Andriy Veselovsky

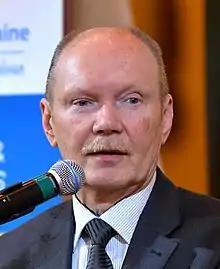

Andriy Ivanovych Veselovsky (birth: 28 July 1951, Lviv) is a Ukrainian diplomat. Ambassador Extraordinary and Plenipotentiary of Ukraine. Permanent Representative of Ukraine to the European Union in 2008–2010.